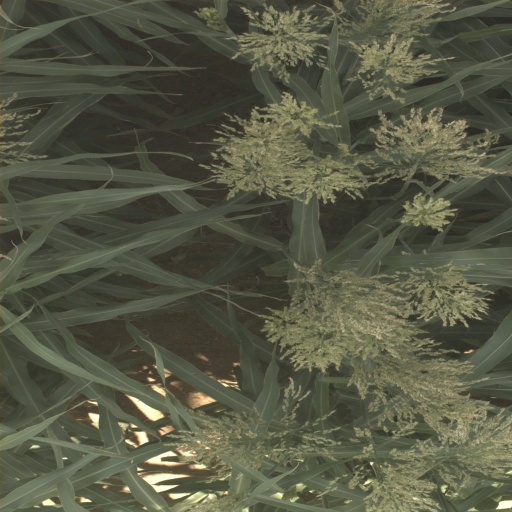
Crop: sorghum